WUKS

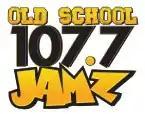
"Jamz" logo with the "Old School" branding

The Jackson format was a stunt. On Friday, September 10, WUKS resumed under what reports called an "urban variety" format, using the name "107.7 Jamz... Everything that jamz." Beasley said the new sound "targets men and women, ages 25 to 54, with a blend of rhythm-and-blues, funk and early hip-hop from the 1970s to today's hits." Beasley market manager Mac Edwards said listeners indicated they wanted more energy and more of the songs they danced to when younger.